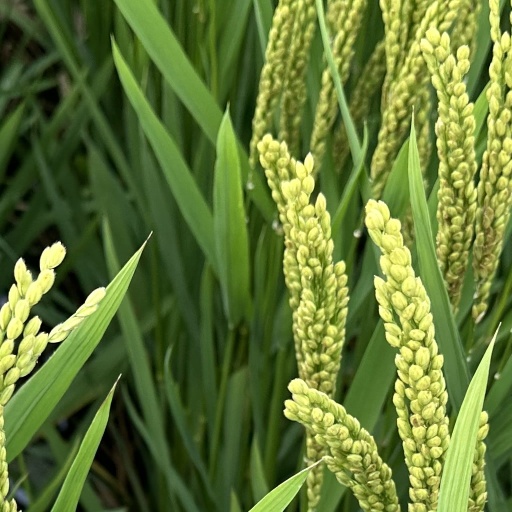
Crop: rice